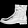
Label: Ankle boot